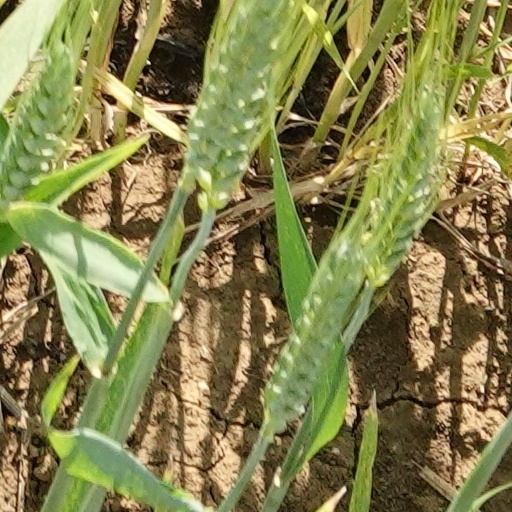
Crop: wheat